SMS Königsberg (1905)

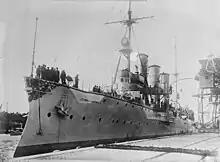
Pre-war photo of

On 17 December, was tasked with another goodwill visit, this time escorting the Kaiser's brother, Prince Heinrich, and a delegation of naval officers to Malmö, Sweden to meet King Oscar II. The visit lasted until 20 December. participated in the normal peacetime routine of individual and squadron training for 1908 without incident. The year ended with a major training cruise, first in the Baltic and North Sea and later into the Atlantic, that ended in early December. The ship then went into drydock over the winter of 1908–09 for periodic maintenance, emerging for service again in early February 1909. A typical training routine followed for the next two years, interrupted only by a collision with the new cruiser on 16 February 1910 in the Kiel Bay, and two trips escorting the Kaiser in 1910; the first to Helgoland on 9–13 March and the second to Britain from 8 to 27 May. The collision with caused significant damage to both ships, though no one on either vessel was injured. Both ships were repaired in Kiel. also won the Kaiser's (Shooting Prize) for excellent gunnery in the reconnaissance force during this period. From December 1909 to September 1910, (Frigate Captain) Adolf von Trotha served as the ship's commander.